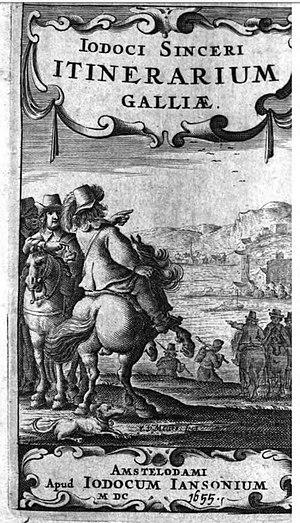
édition 1649
Justus Zinzerling né vers 1590 en Thuringe et mort vers 1620 est un juriste et un voyageur allemand. Il a publié, en latin, un récit de voyage en France, Angleterre, Belgique, Provinces-Unies et Suisse.